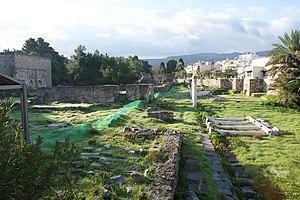
Quater archéologique ""Ouest"" (Site archéologique occidental) dans la ville de Kos sur l'île grecque de Kos. Ancien quartier médiéval détruit lors d'un tremblement de terre en 1933. Parmi eux se trouvaient des découvertes historiques de l'époque hellénistique et romaine."